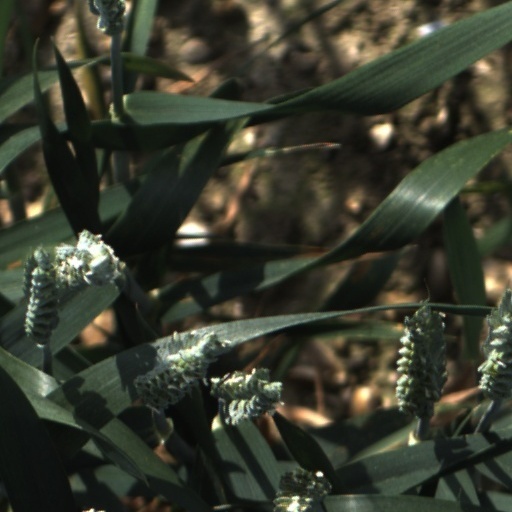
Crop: wheat